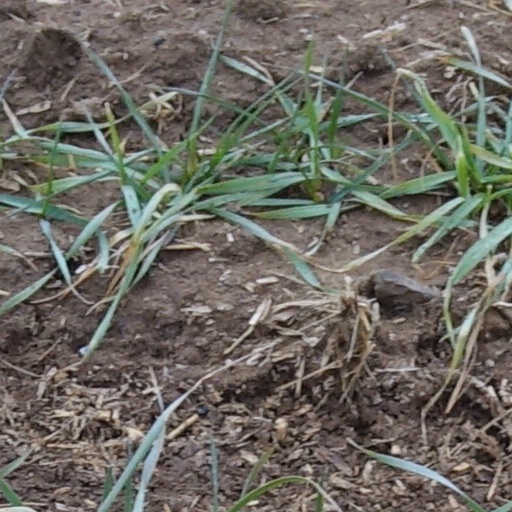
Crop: wheat